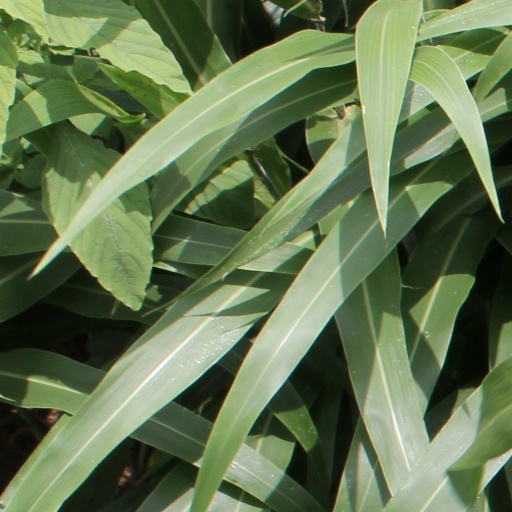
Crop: sorghum